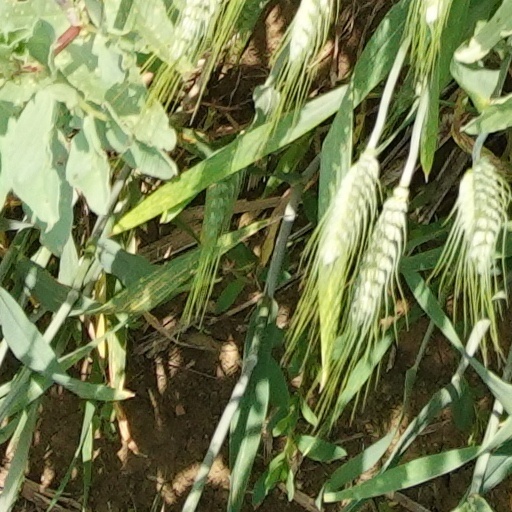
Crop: wheat